Juan de Salazar de Espinosa

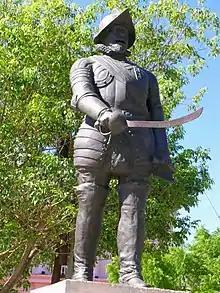
Statue of Juan de Salazar in Asunción

Juan de Salazar y Espinosa (1508–1560) was a Spanish explorer, founder of the Paraguayan city of Asunción. Born in the city of Espinosa de los Monteros in Burgos, Spain, not much is known about his early life. He married Isabel Contreras y Mendoza and had five children. He died on February 11, 1560, in Asuncion, Paraguay's capital.